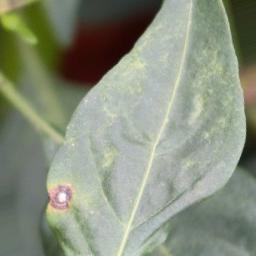
Label: cercospora